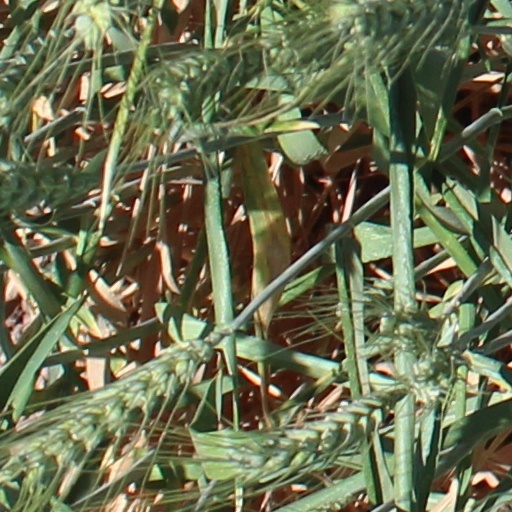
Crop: wheat